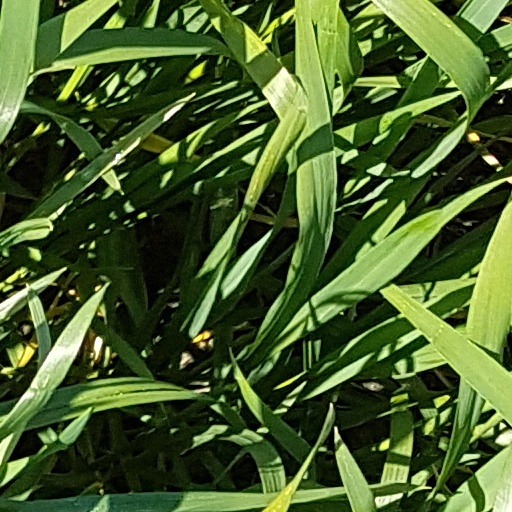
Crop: wheat